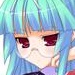
Portrait style: Anime Portrait